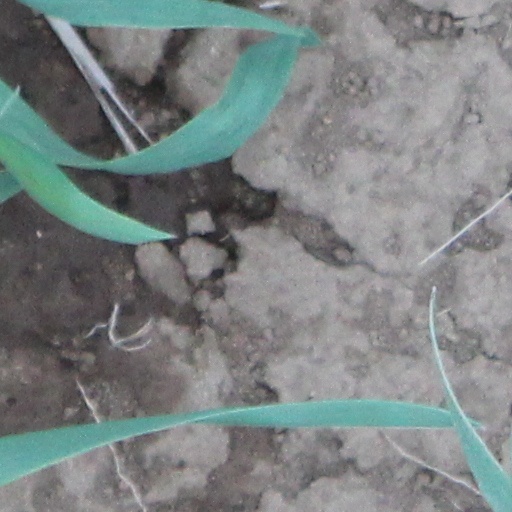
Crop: wheat